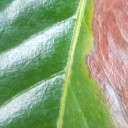
Label: Phoma